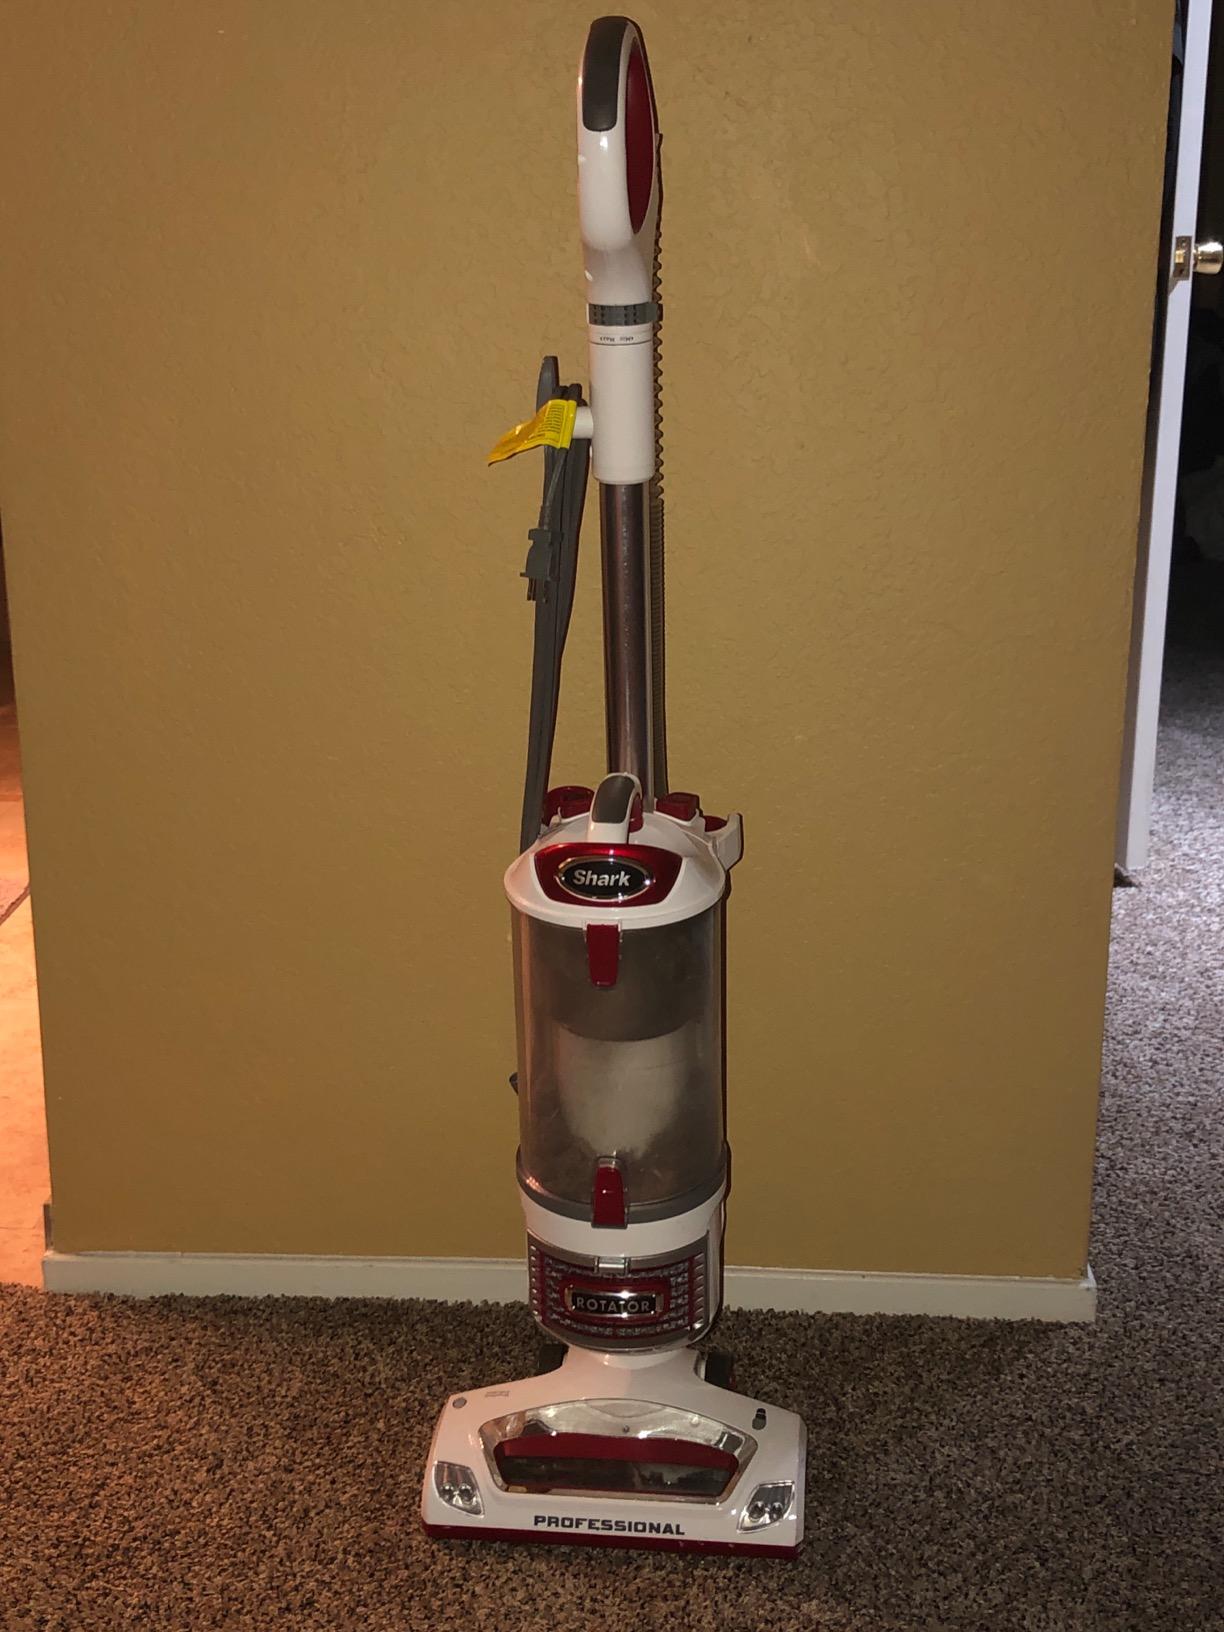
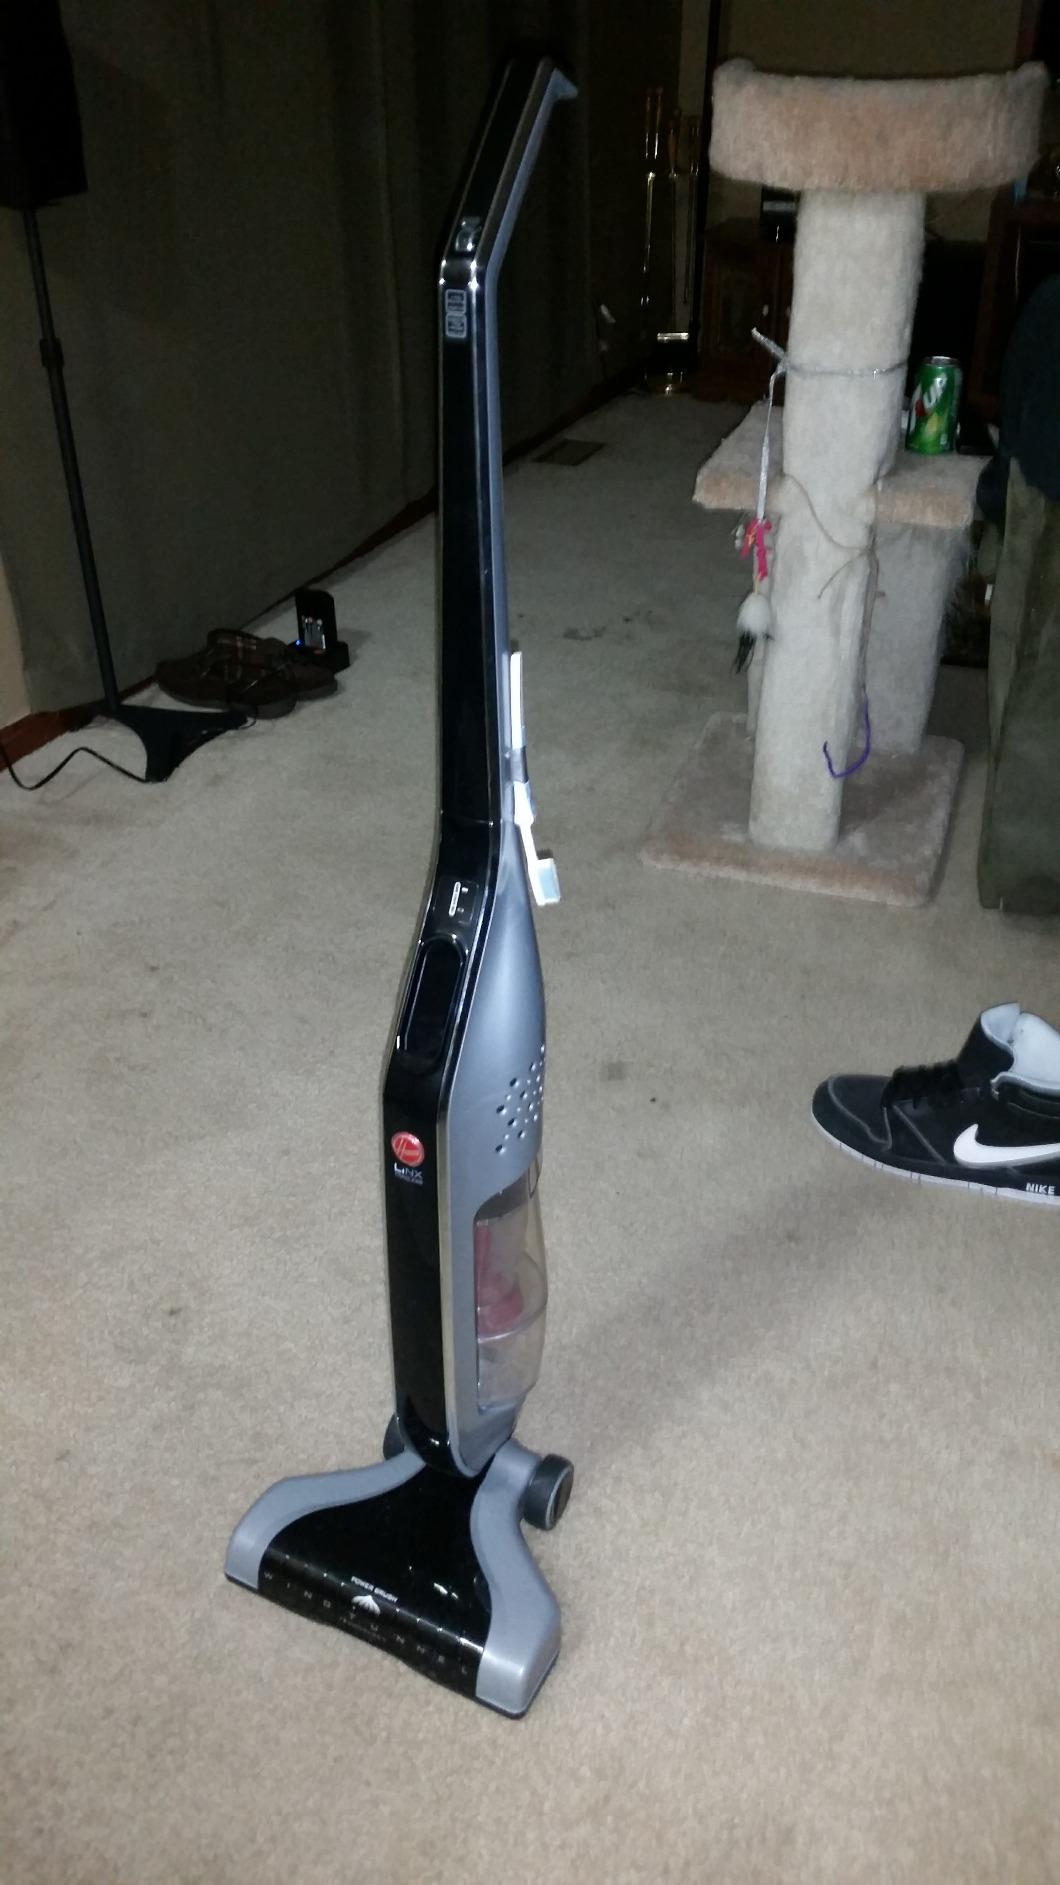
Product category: items_vacuum
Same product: no